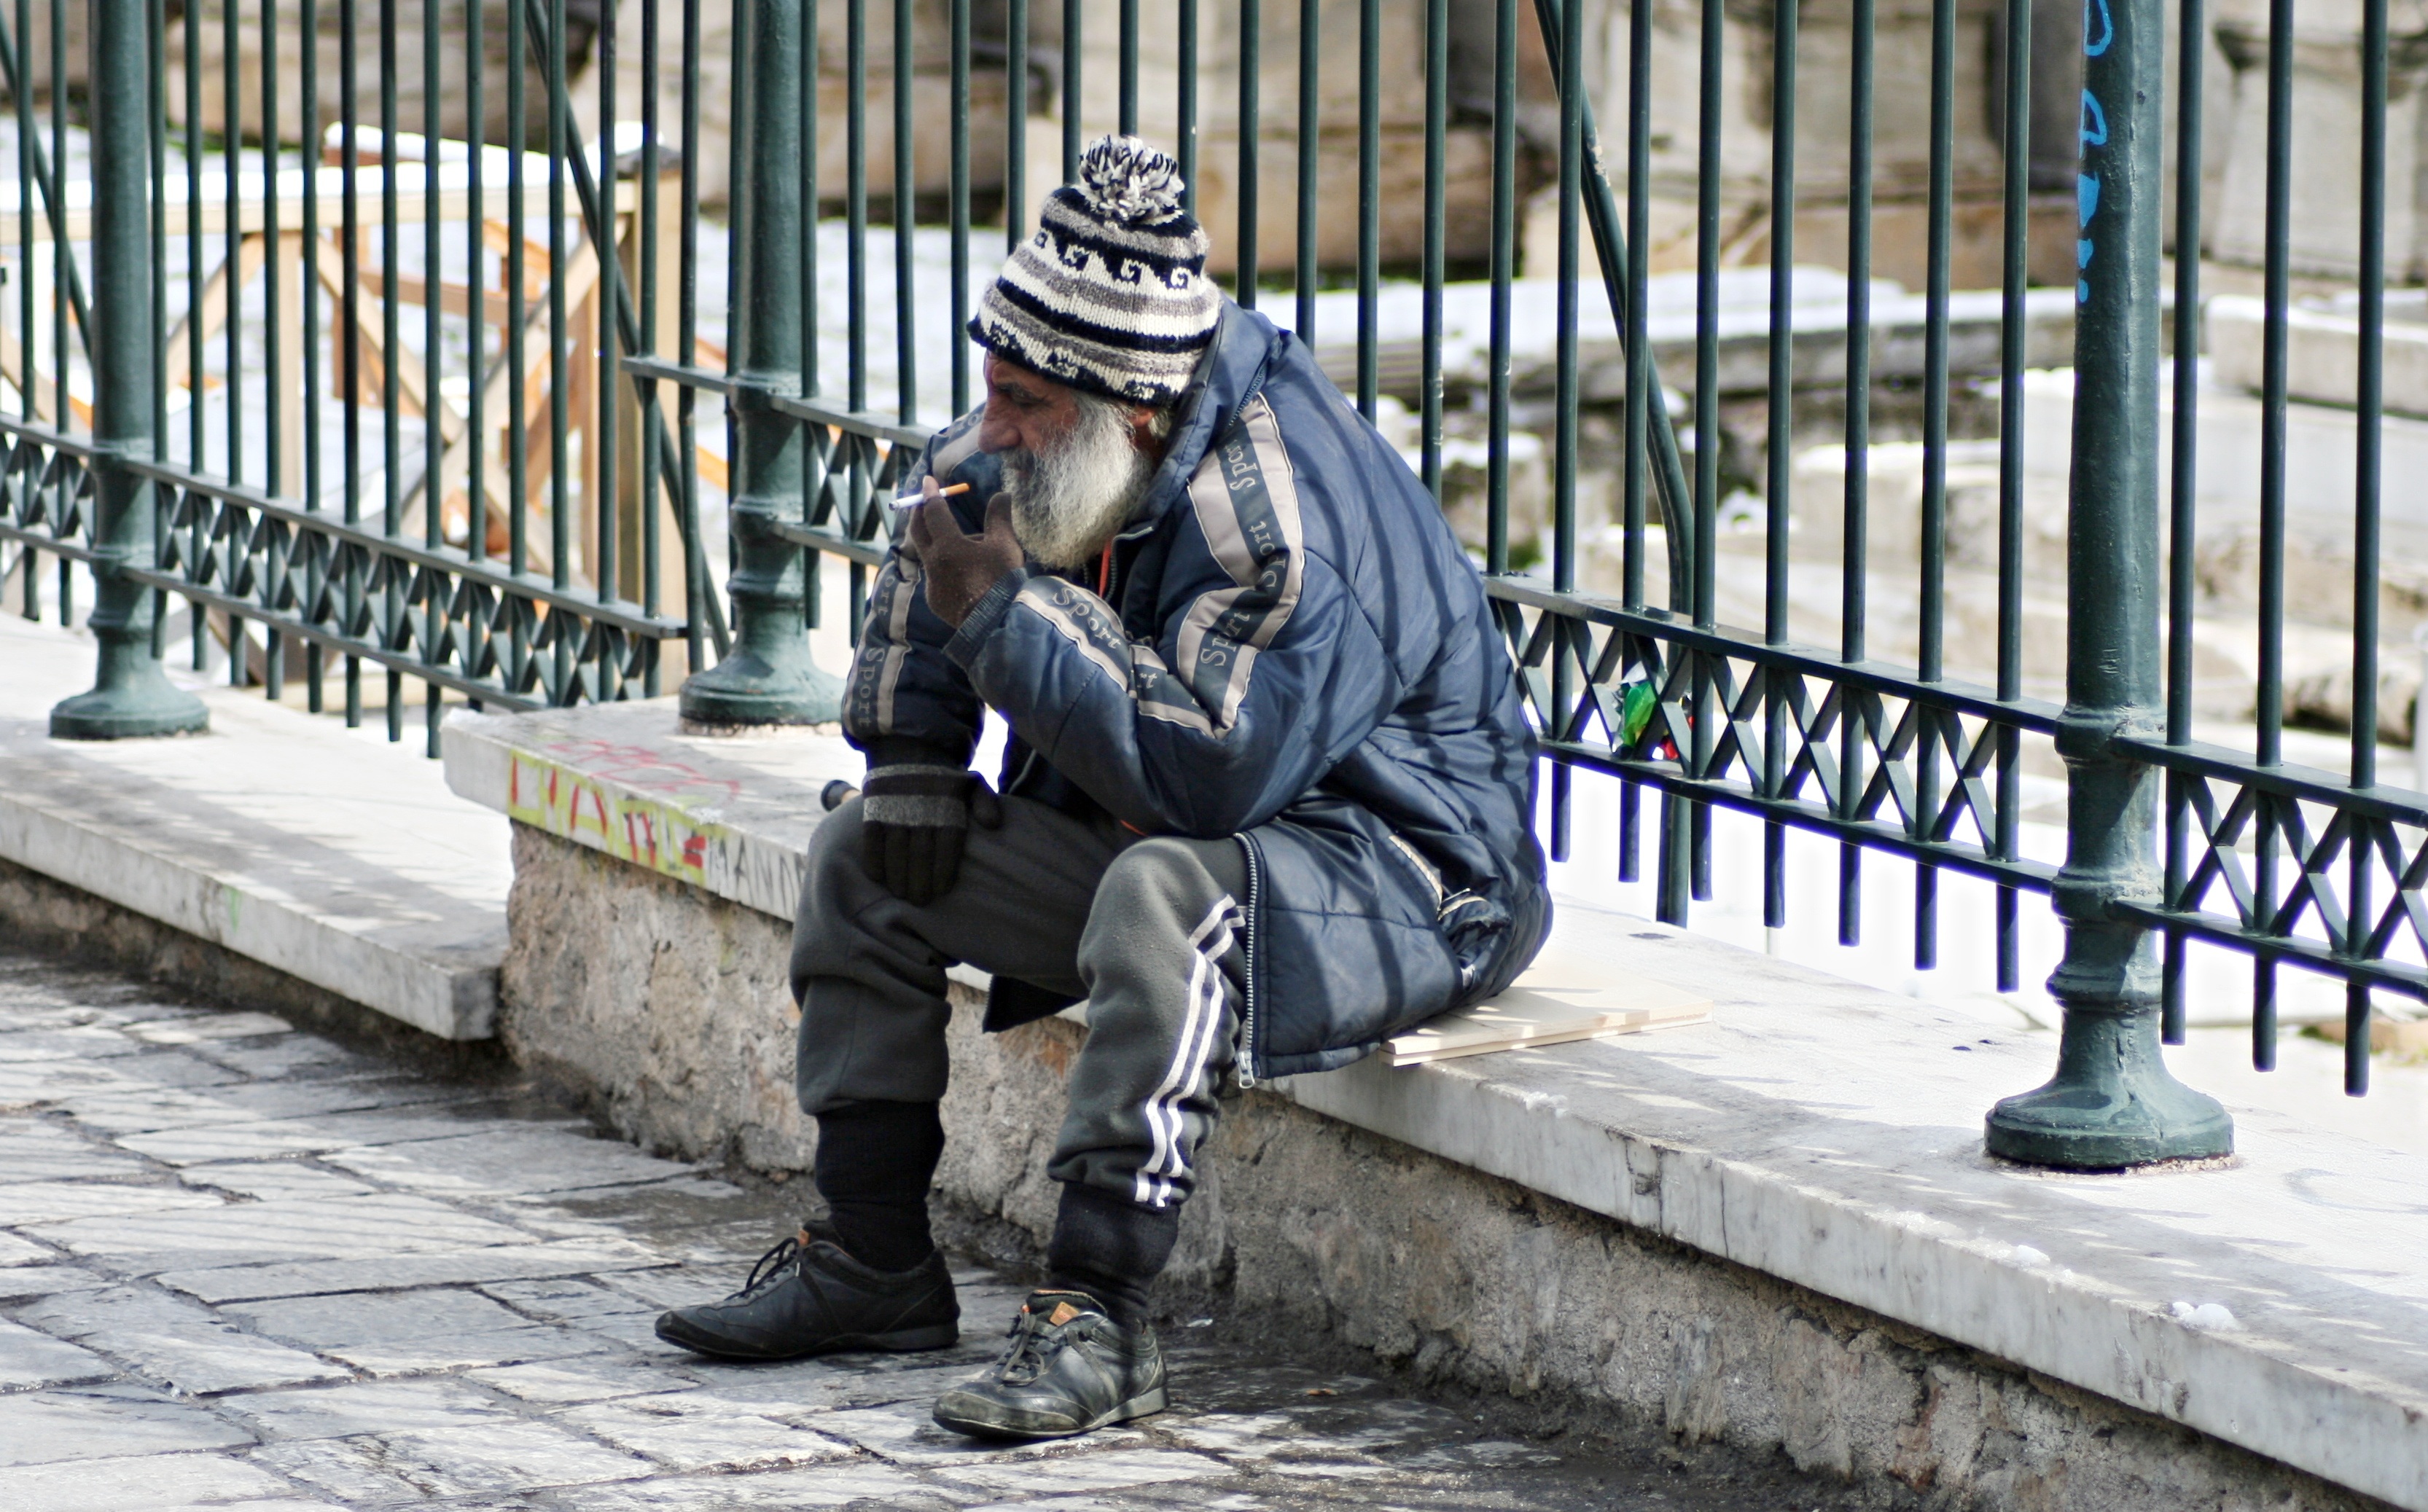
pedestrian, road, street, smoking, spring, cigarette, old man, sports, infrastructure, greece, the old man, the grandfather, blowjob